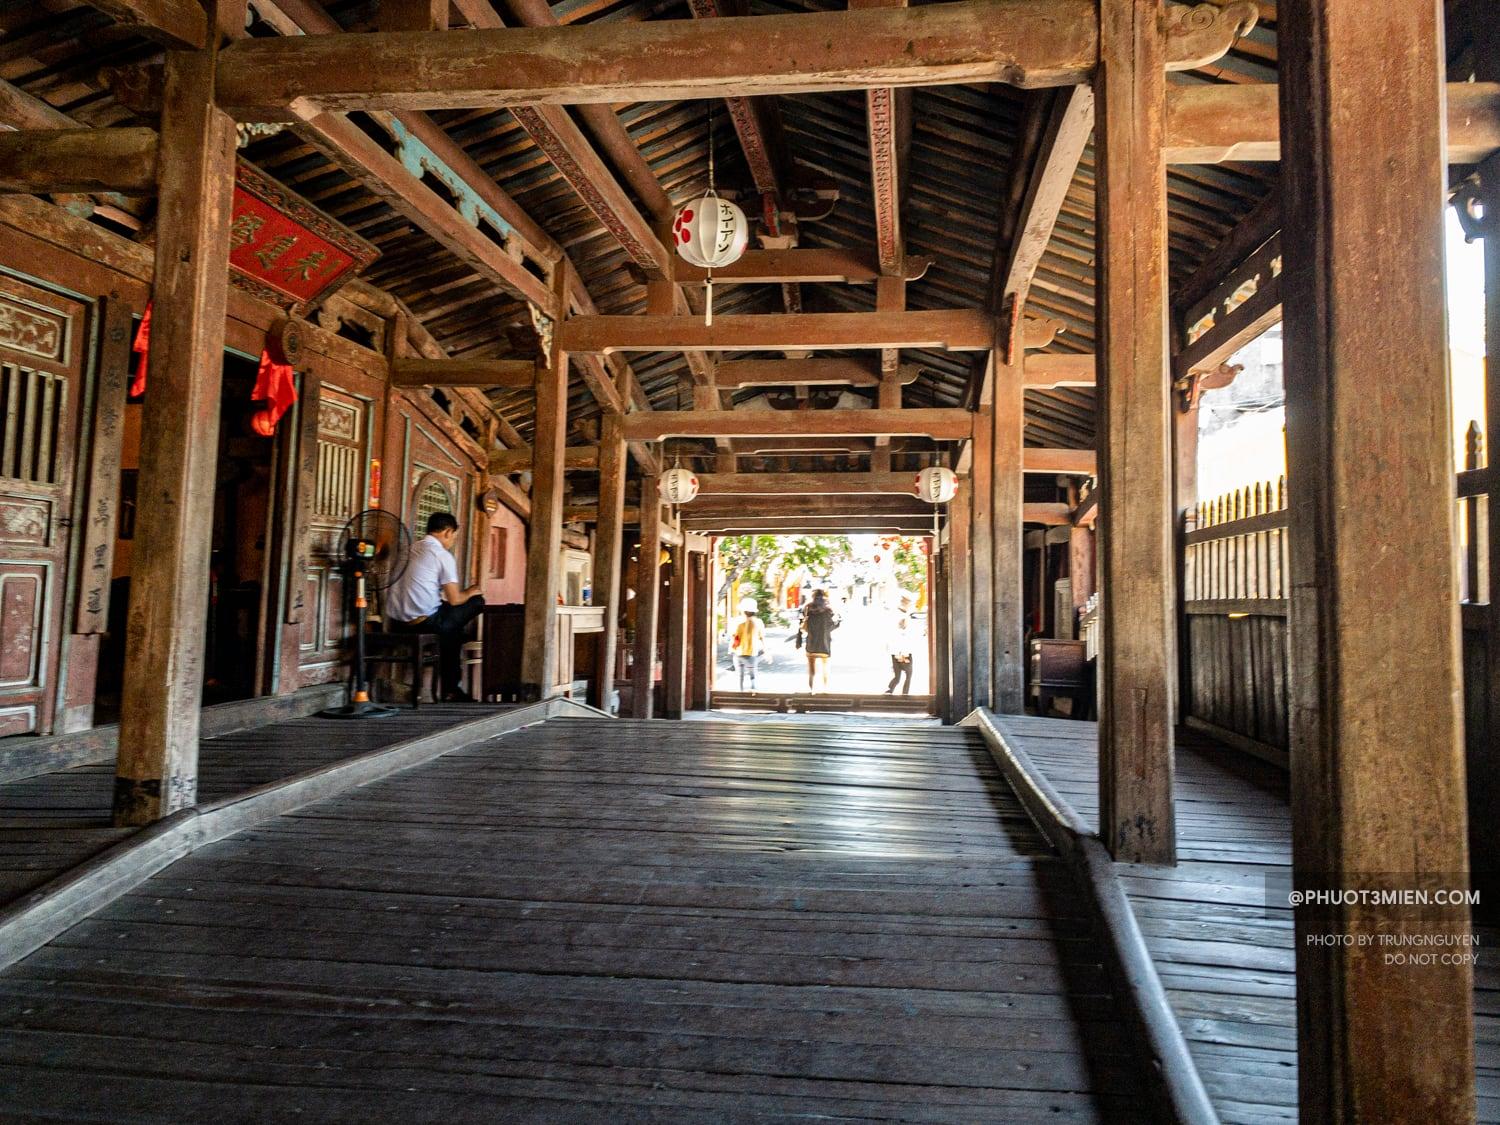
ở trên trần nhà có sự xuất hiện của những chiếc đèn lồng